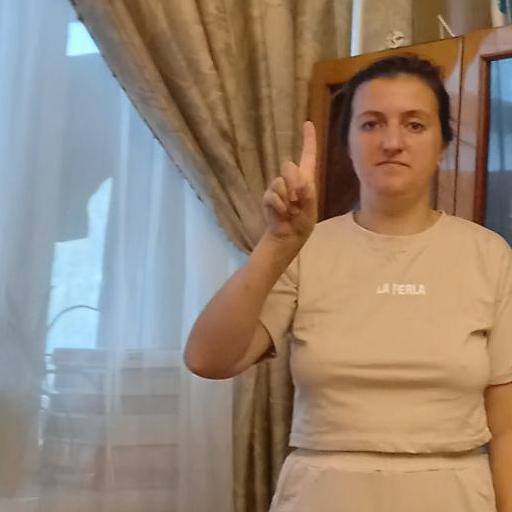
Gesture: one